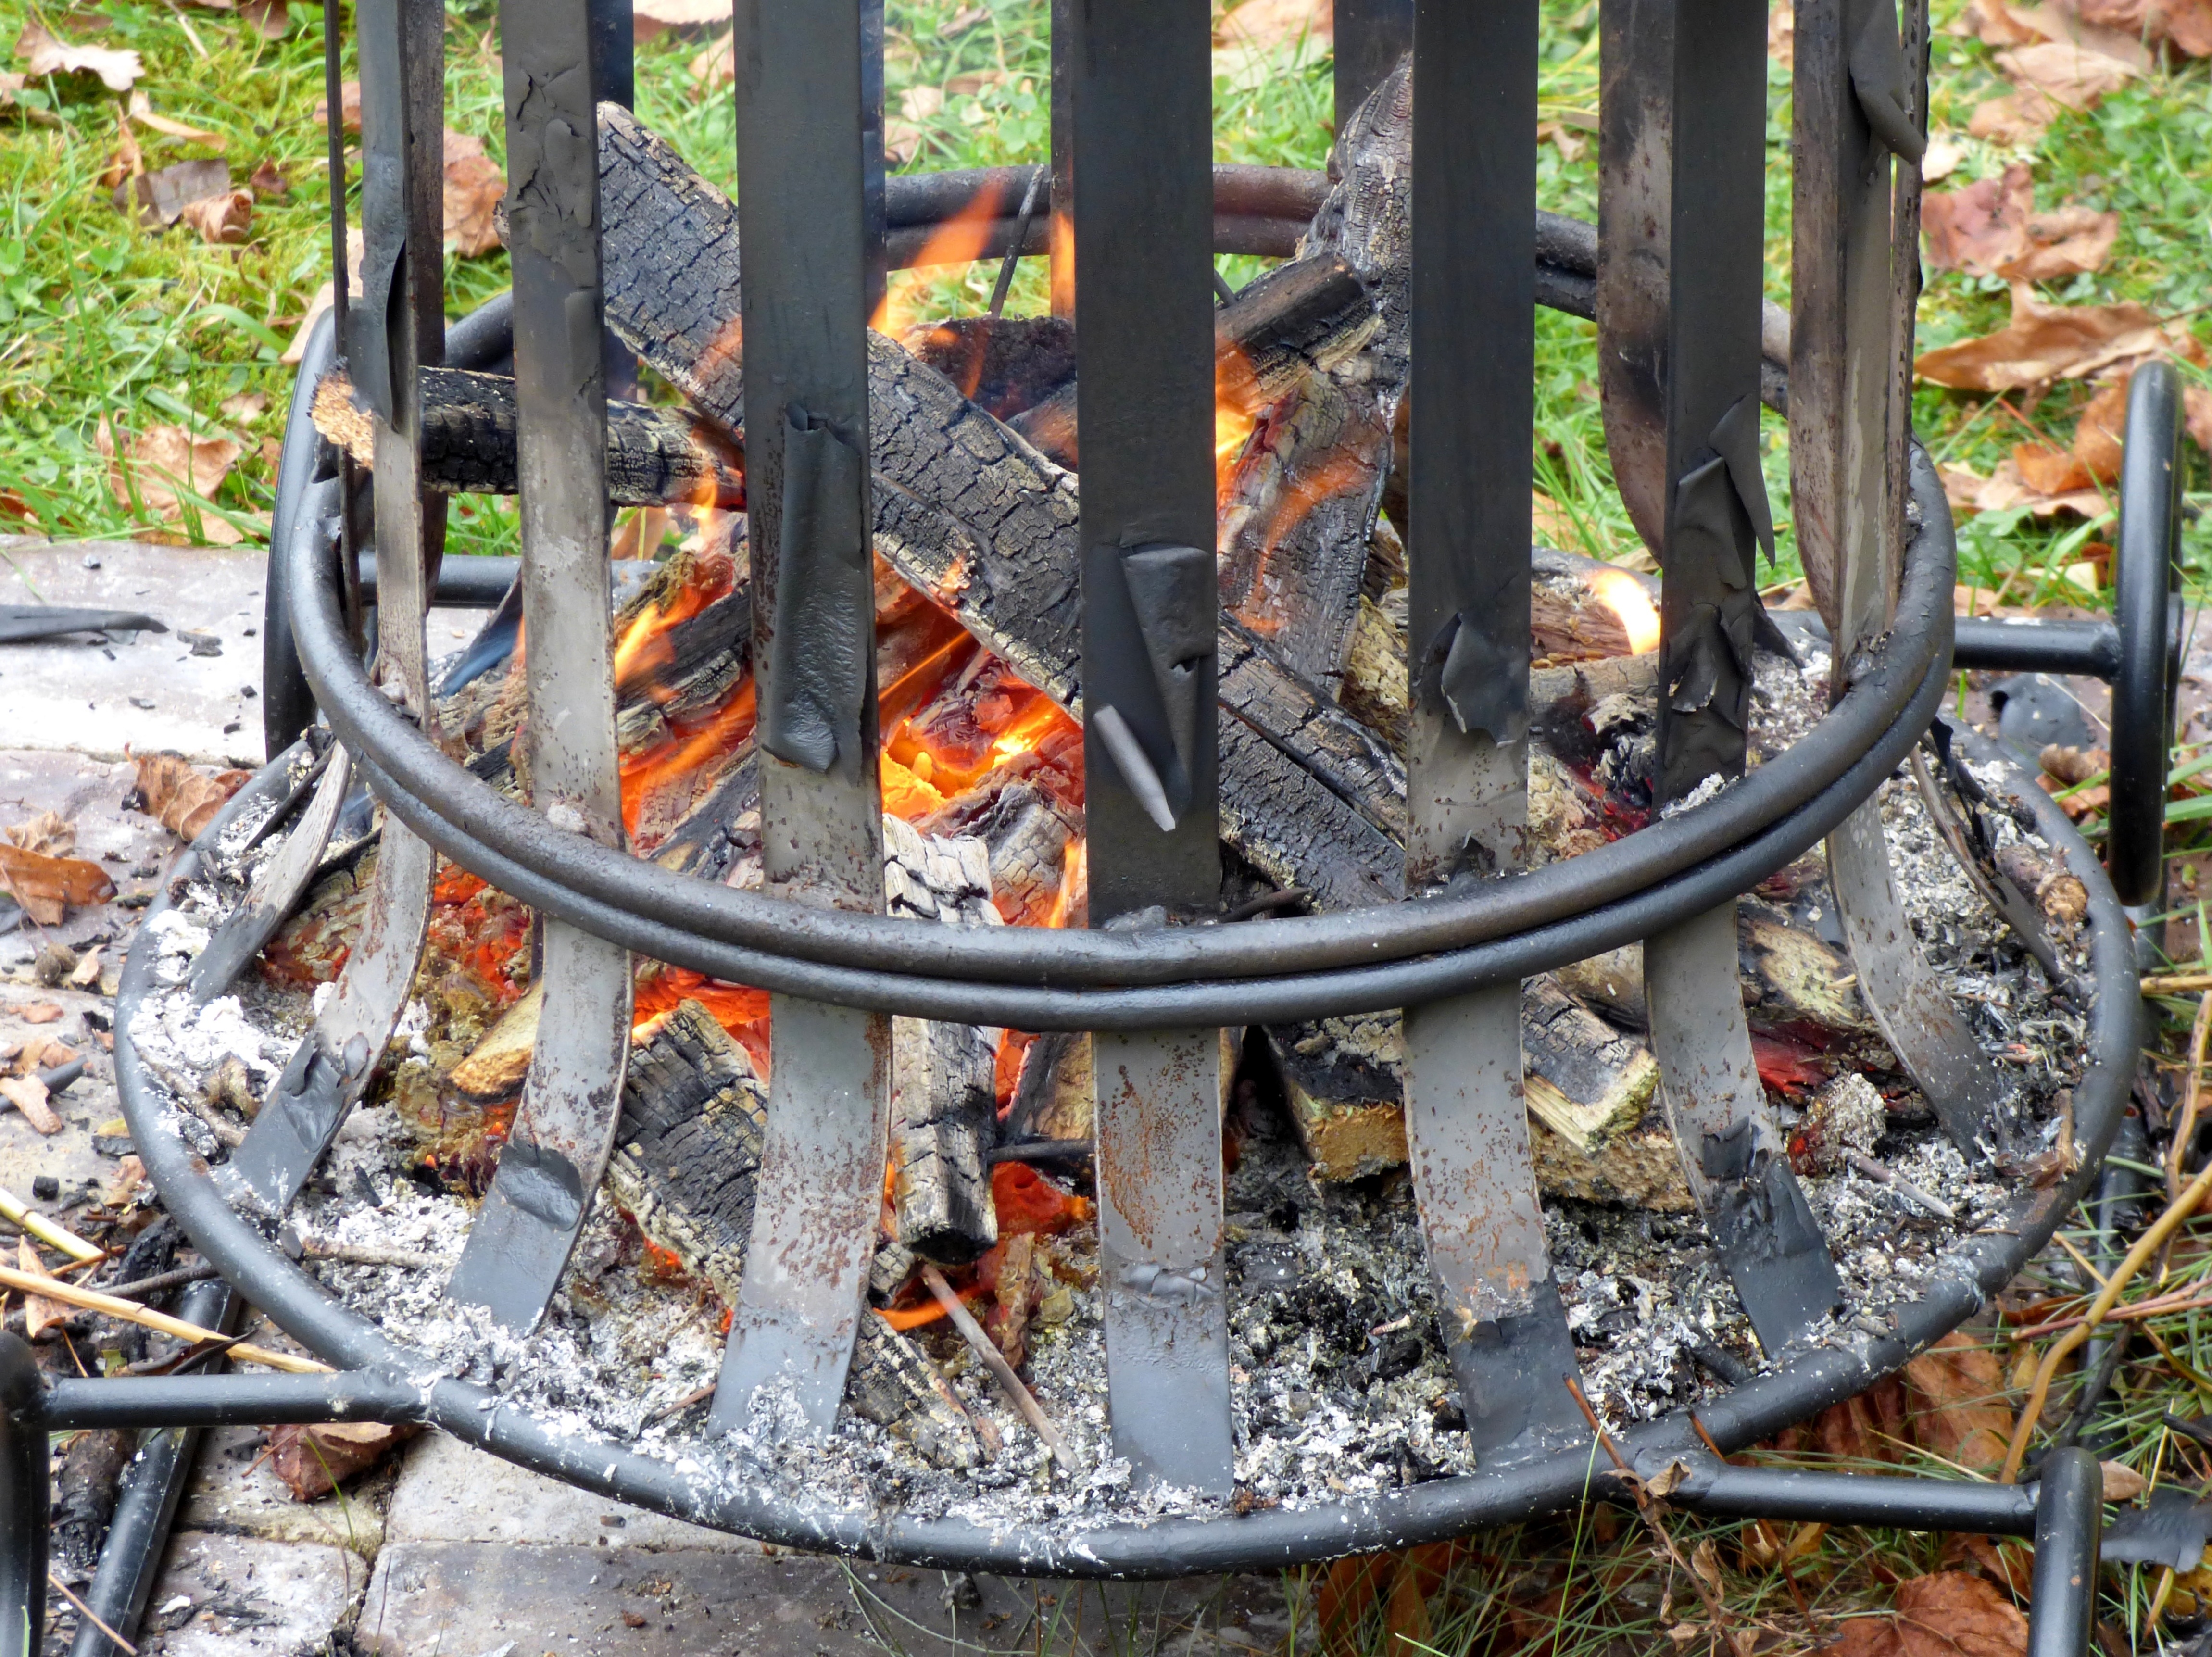
wood, track, pond, autumn, fire, glow, garden, basket, heat, burn, brand, hot, firepit, flames, wrought iron